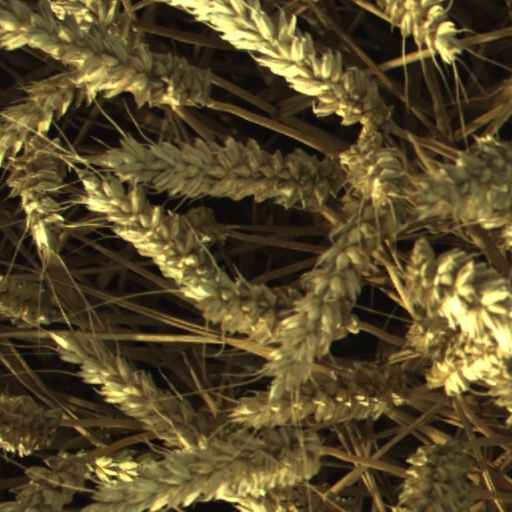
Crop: wheat